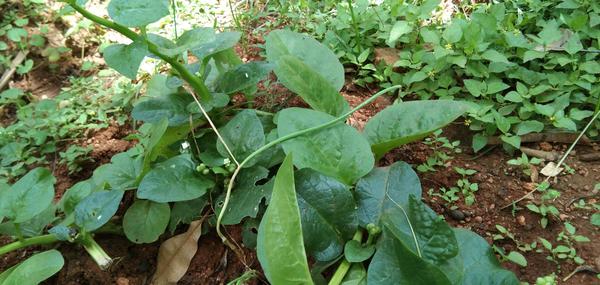
Plant: Basale